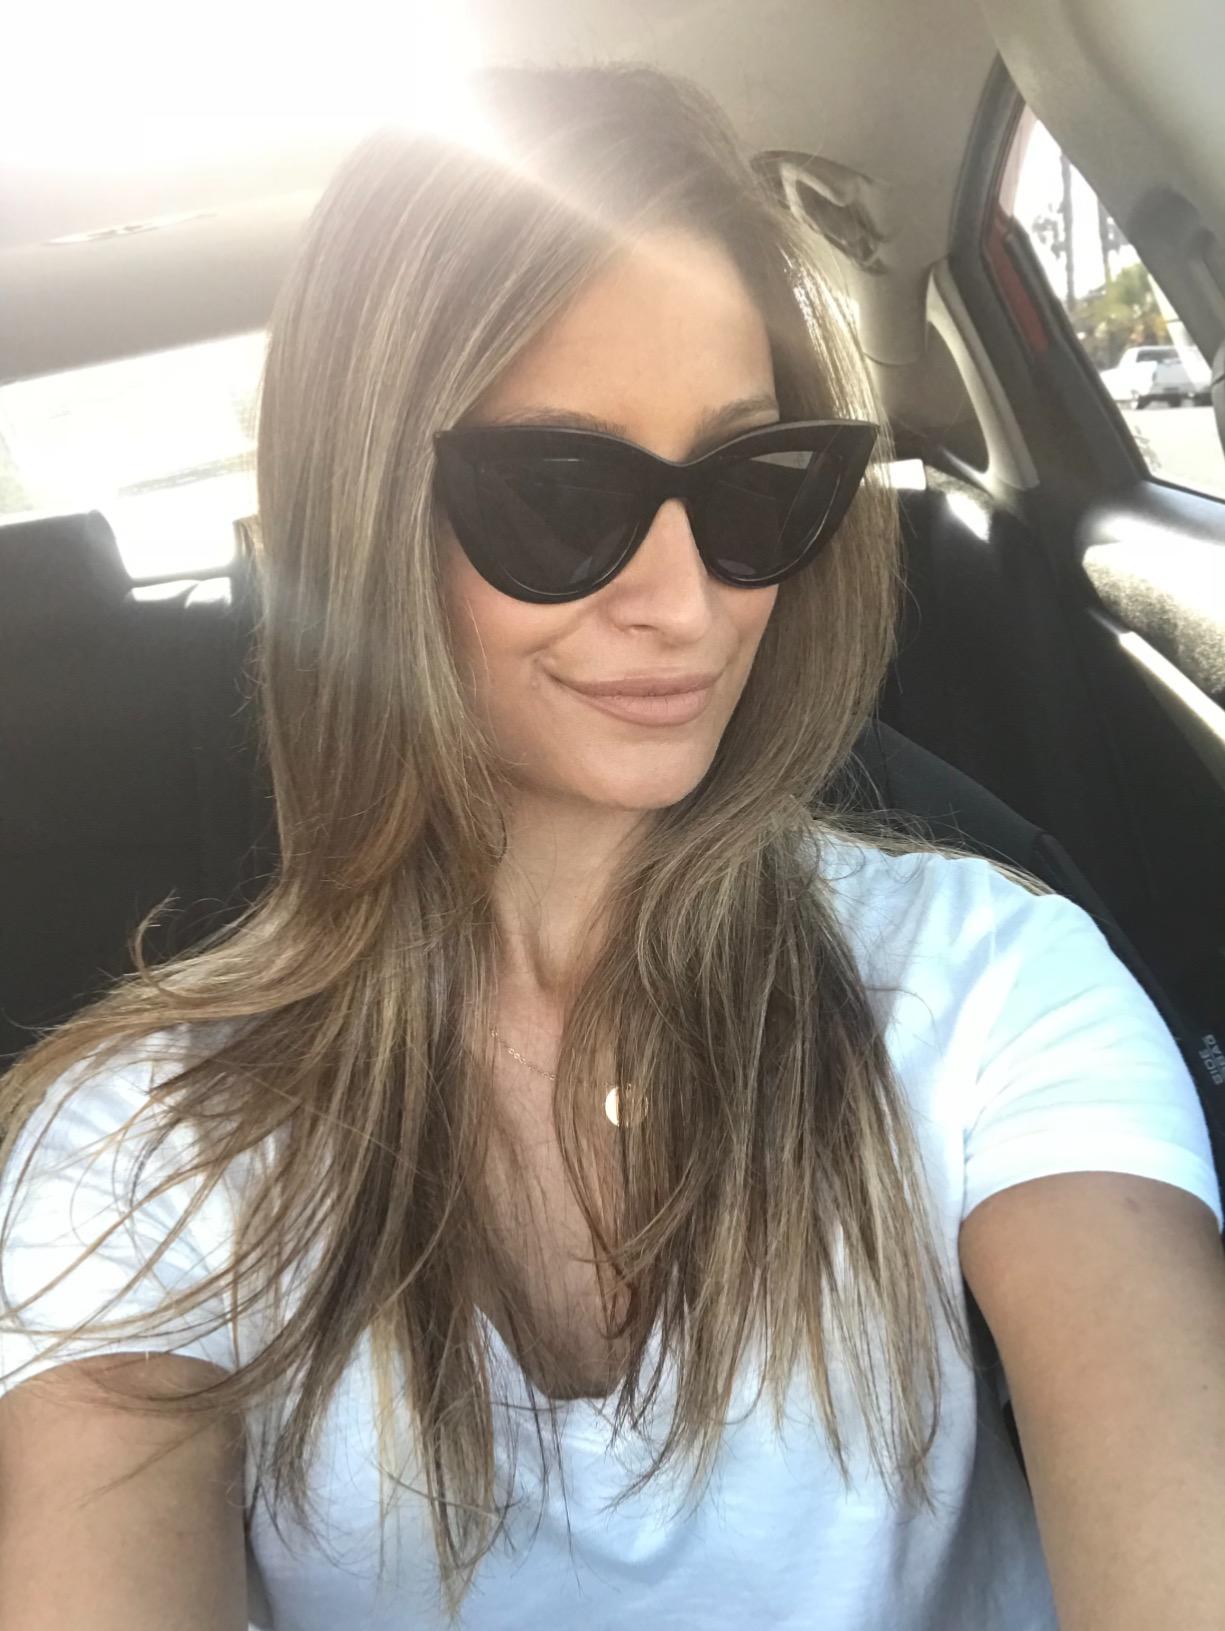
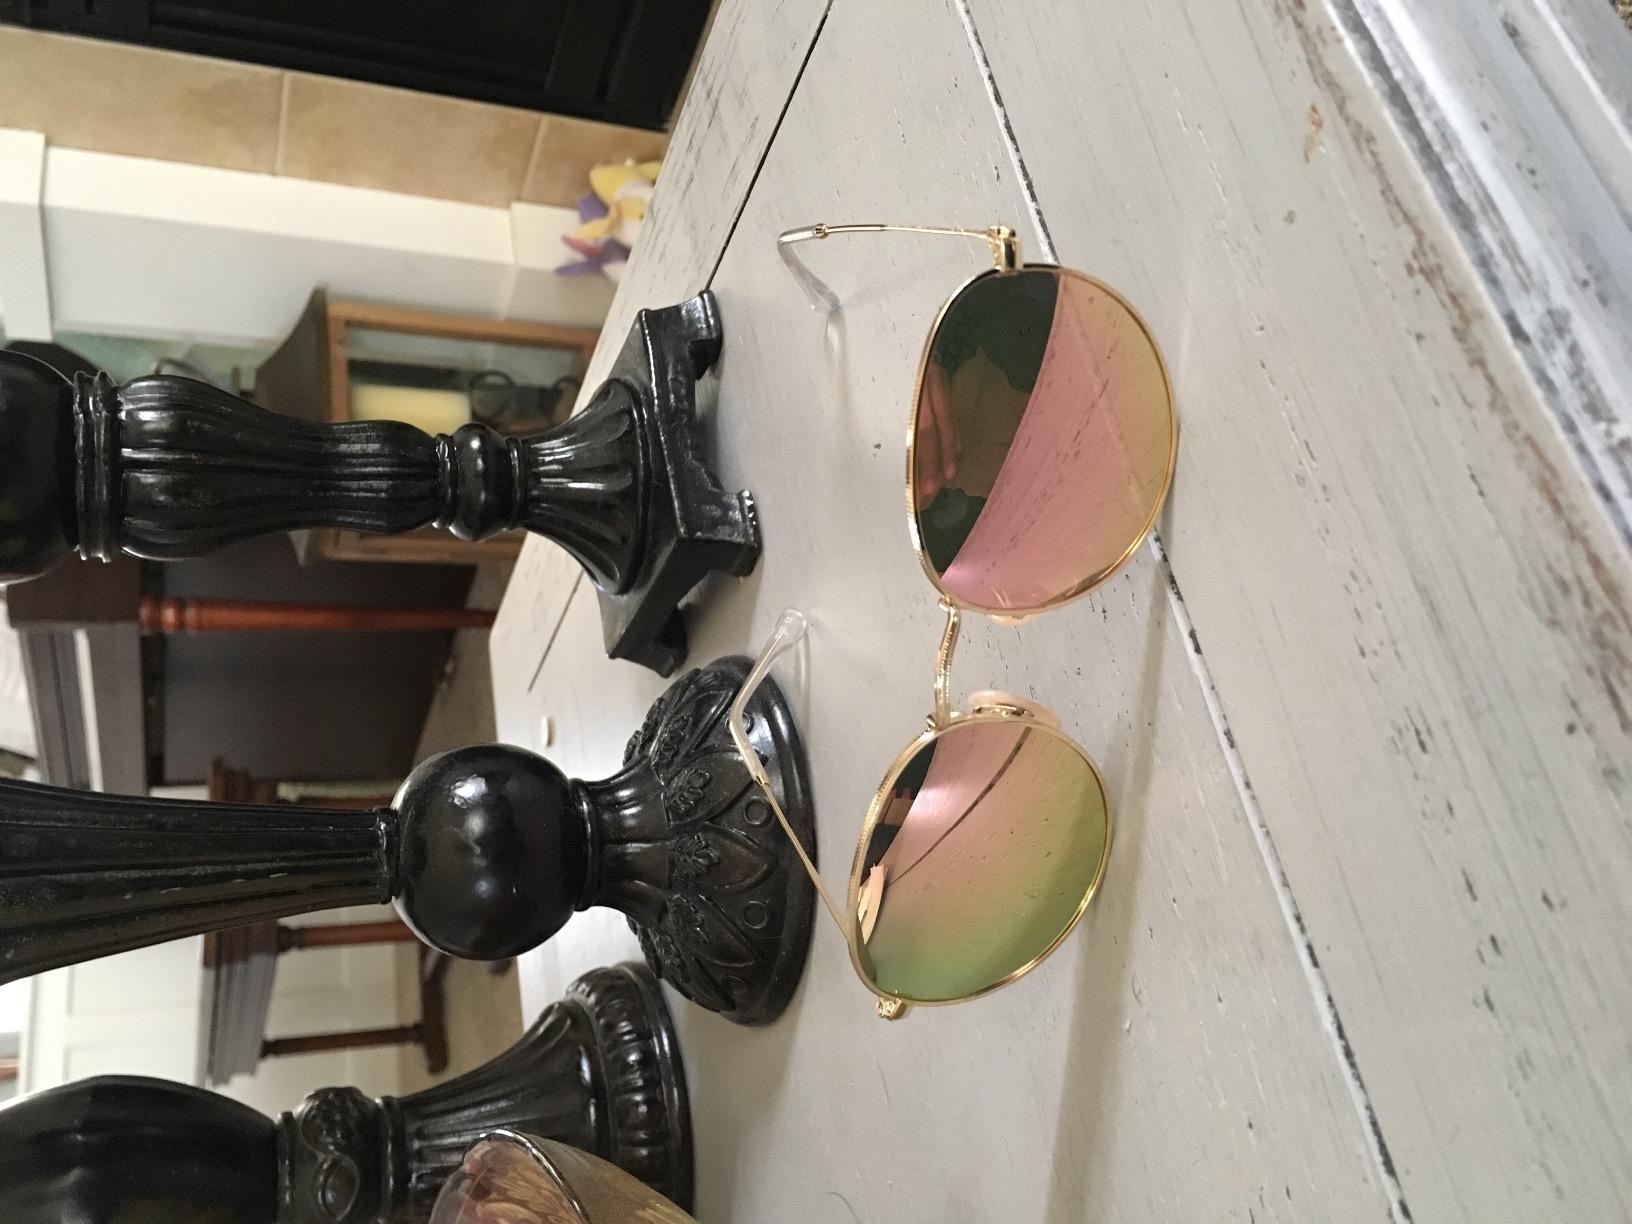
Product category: accessories_sunglasses
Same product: no